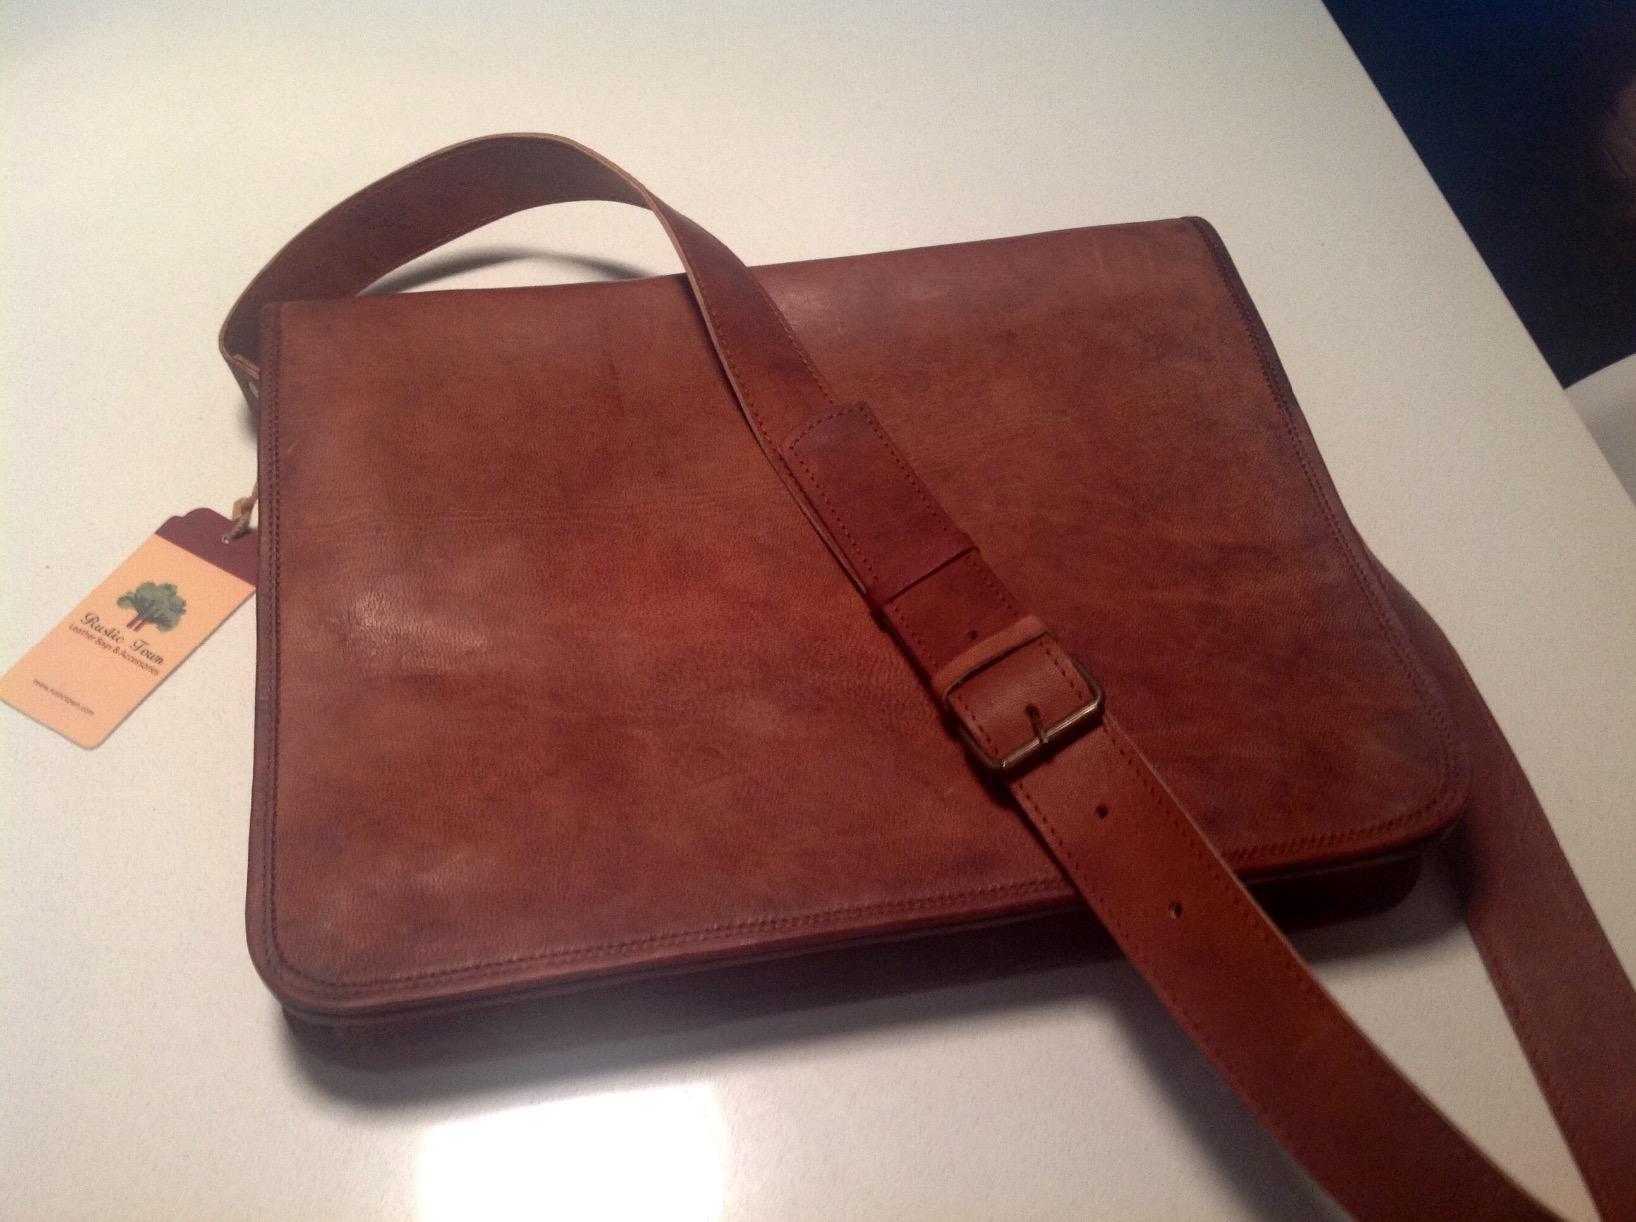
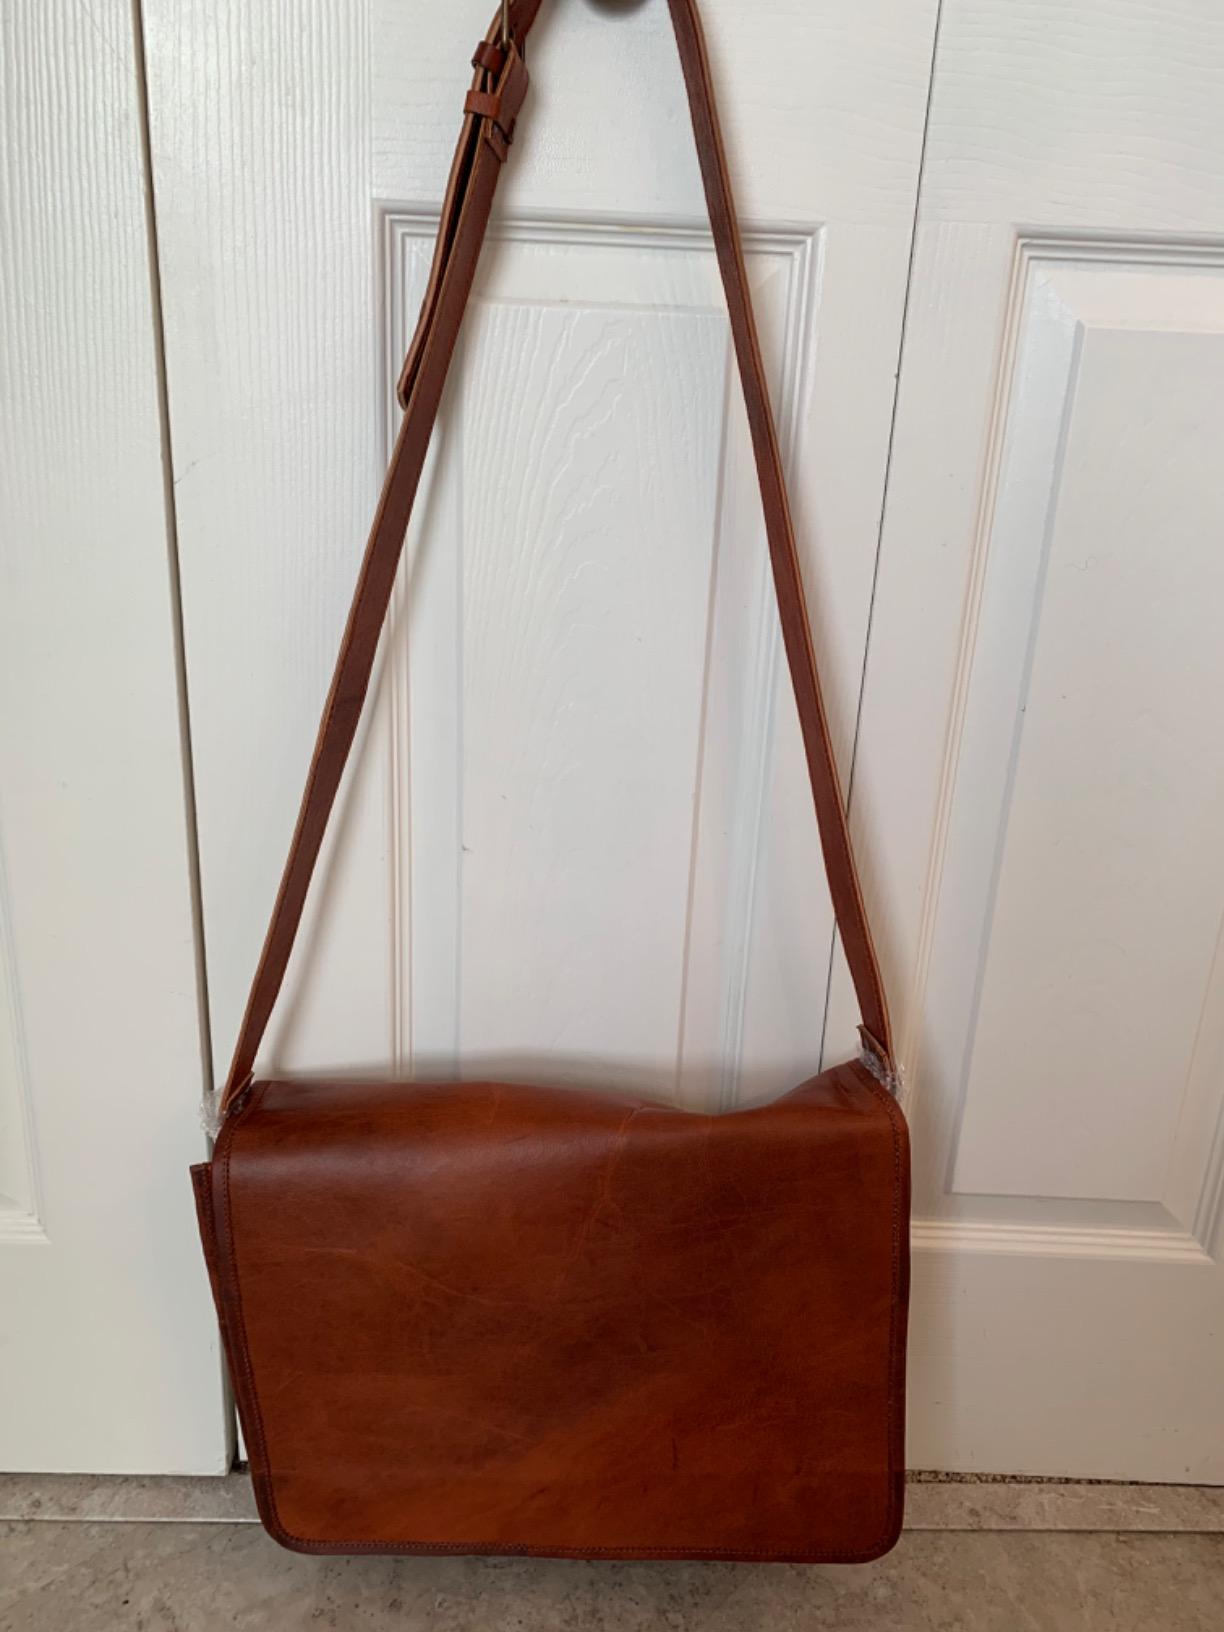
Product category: bag
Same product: yes